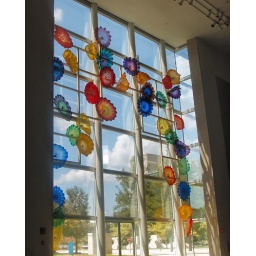
This is the glass artwork displayed in the window where the cafe is located.